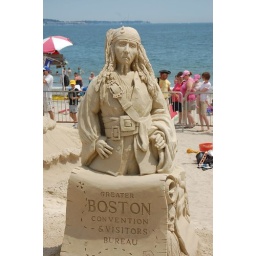
jack black in sand